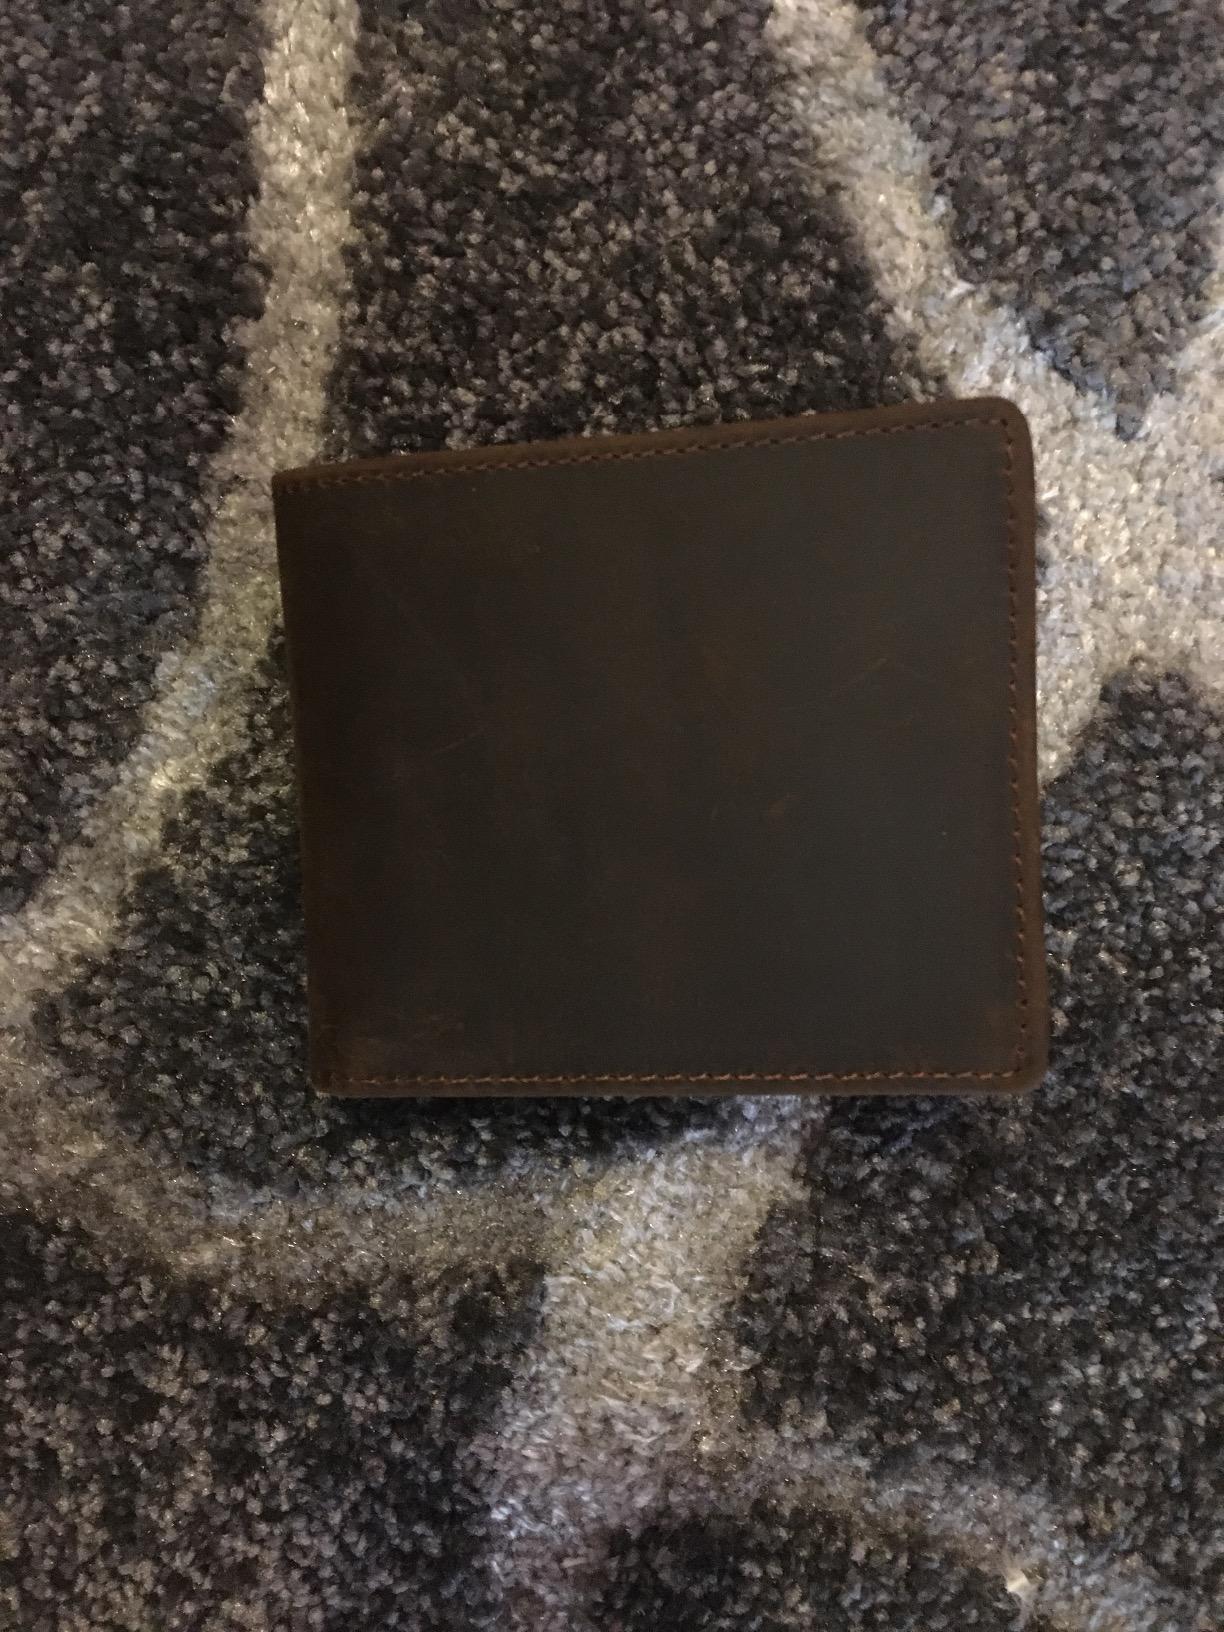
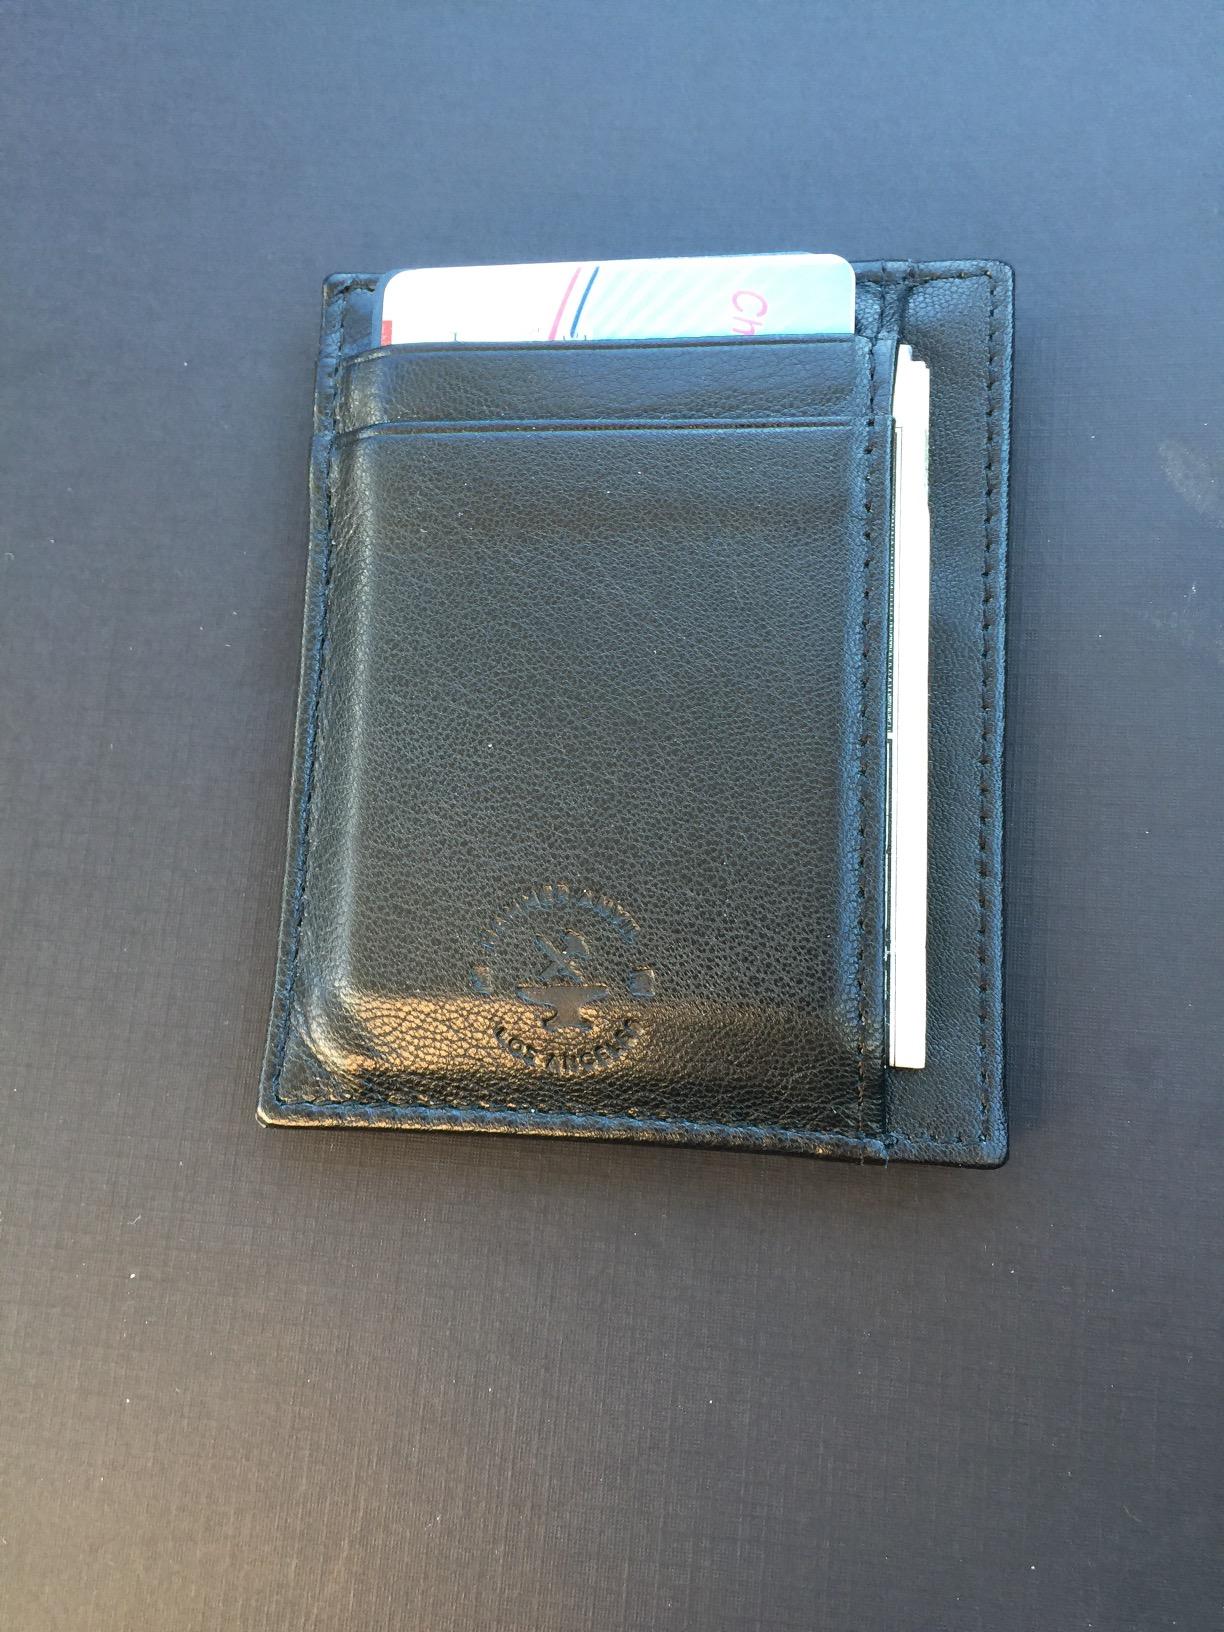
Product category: accessories_wallet
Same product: no